Mansiche Sports Complex

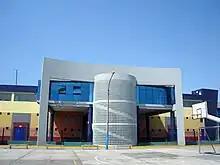
Estadio mansiche trujillo

The Sports complex Mansiche is the current home of Trujillo's professional sports teams, a city of northern Peru. This sport complex will be the main site of 2013 Bolivarian Games that will be held in the city in November 2013. It is located near the old and traditional town of San Salvador de Mansiche.